Imperial German influence on Chile

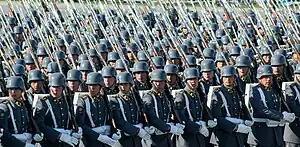
Noncommissioned Officers' School during on 19 September 2014

During the War of the Pacific, many high-ranking officers won valuable insights into the state of the army and became aware that the army required rebuilding. Losses, material destruction, and organizational flaws regarding strategic planning and officer training, were noted by officers like Emilio Sotomayor and Patricio Lynch, who approached President Santa María arguing the need of good schools and technical departments for the military. Another factor that supported the emulation, the deliberate systematic imitation of the military technology, organisation, and doctrine of one country by another was the danger of war with Argentina. The emulation was backed by a broad coalition of civil and military leaders.